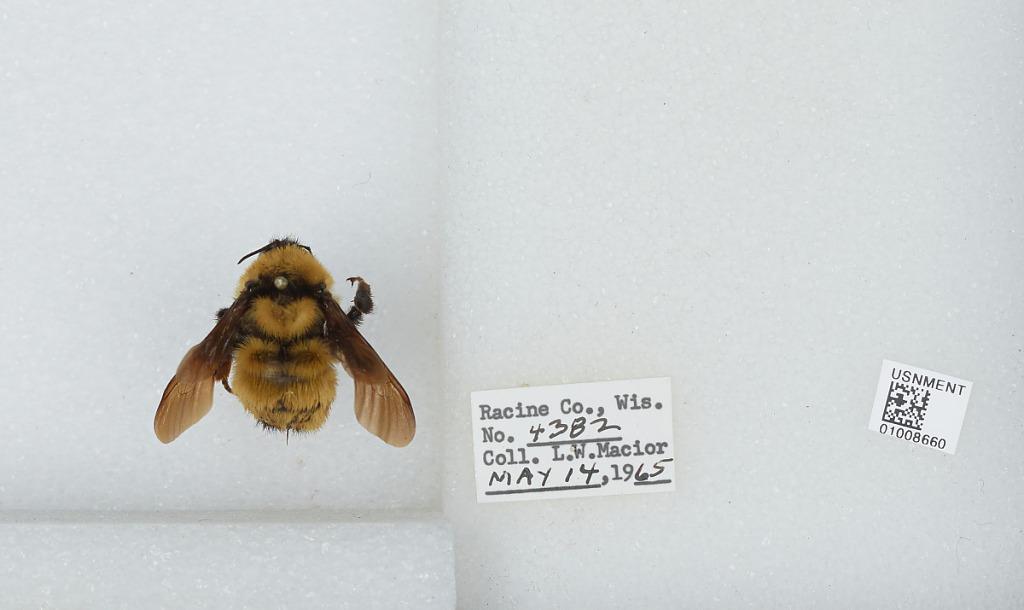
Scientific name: Bombus (Fervidobombus) fervidus fervidus (Fabricius)
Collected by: L. Macior
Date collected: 1965-5-14
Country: United States
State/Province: Wisconsin
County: Racine
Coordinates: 42.78, -87.76